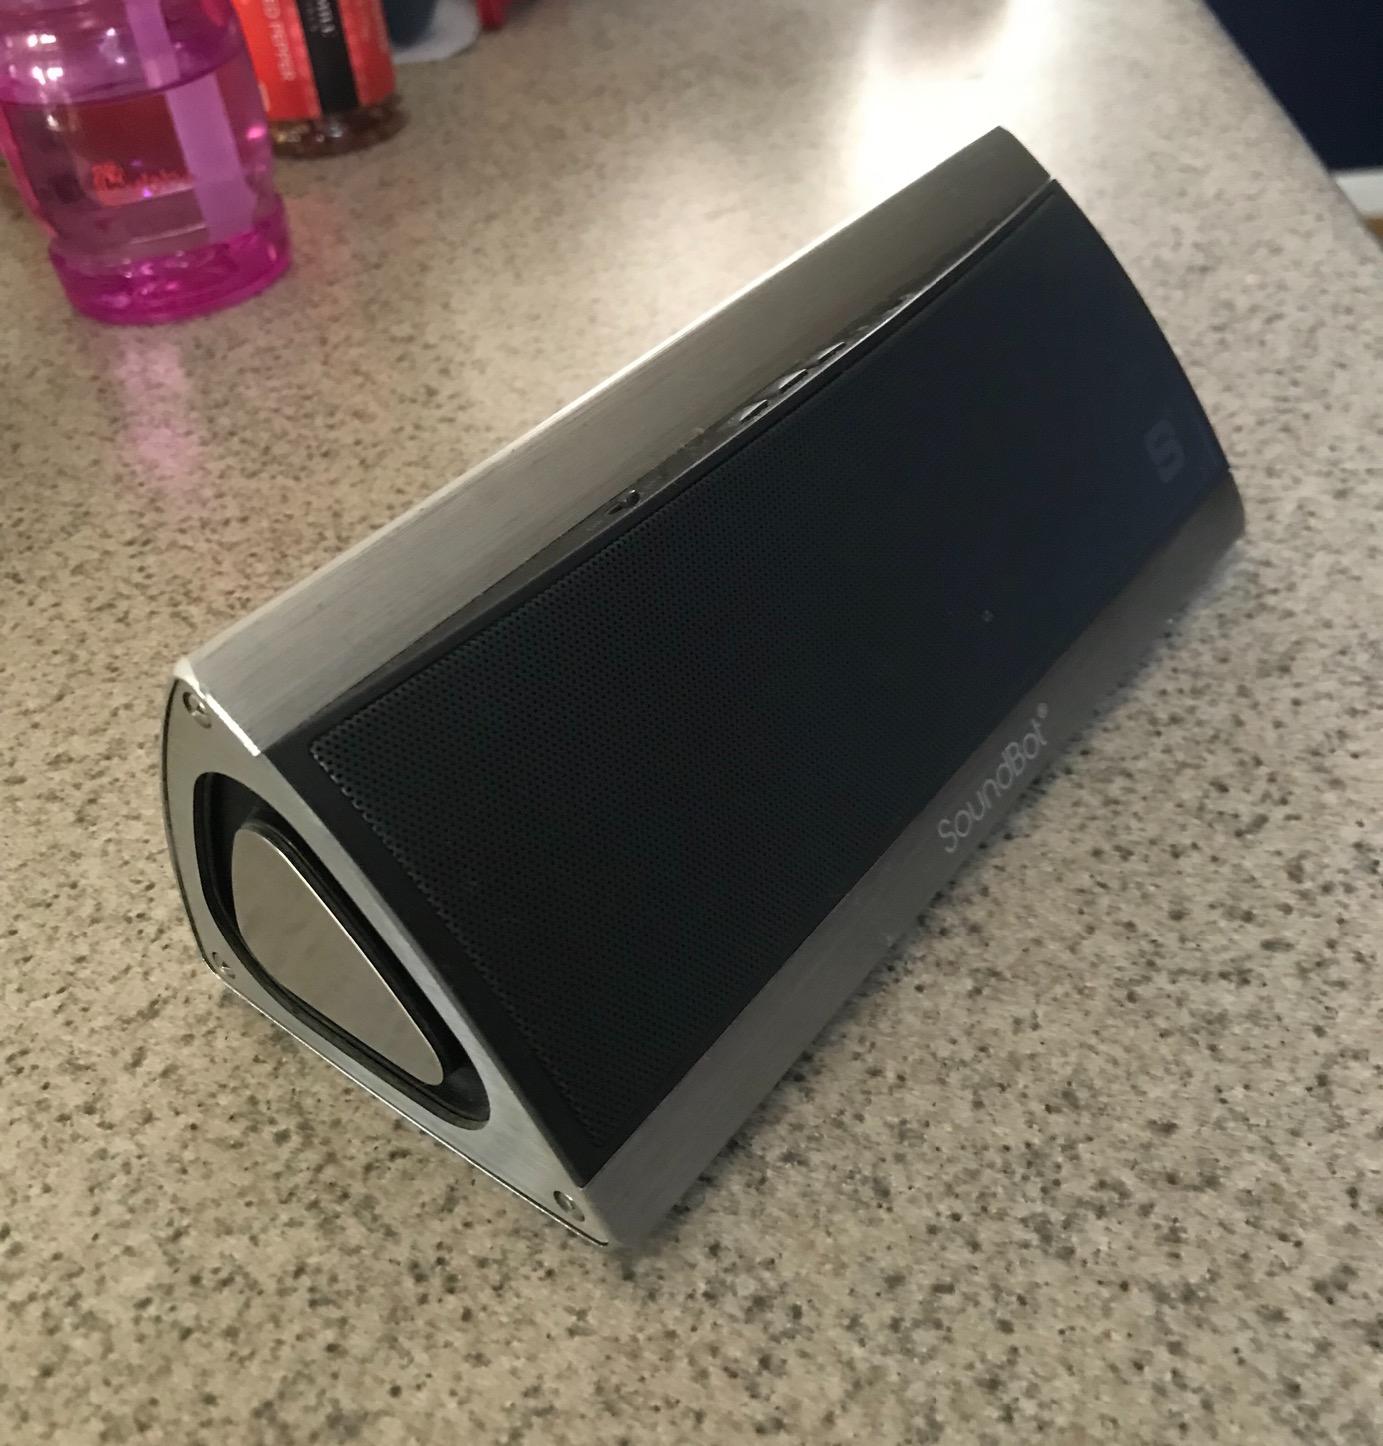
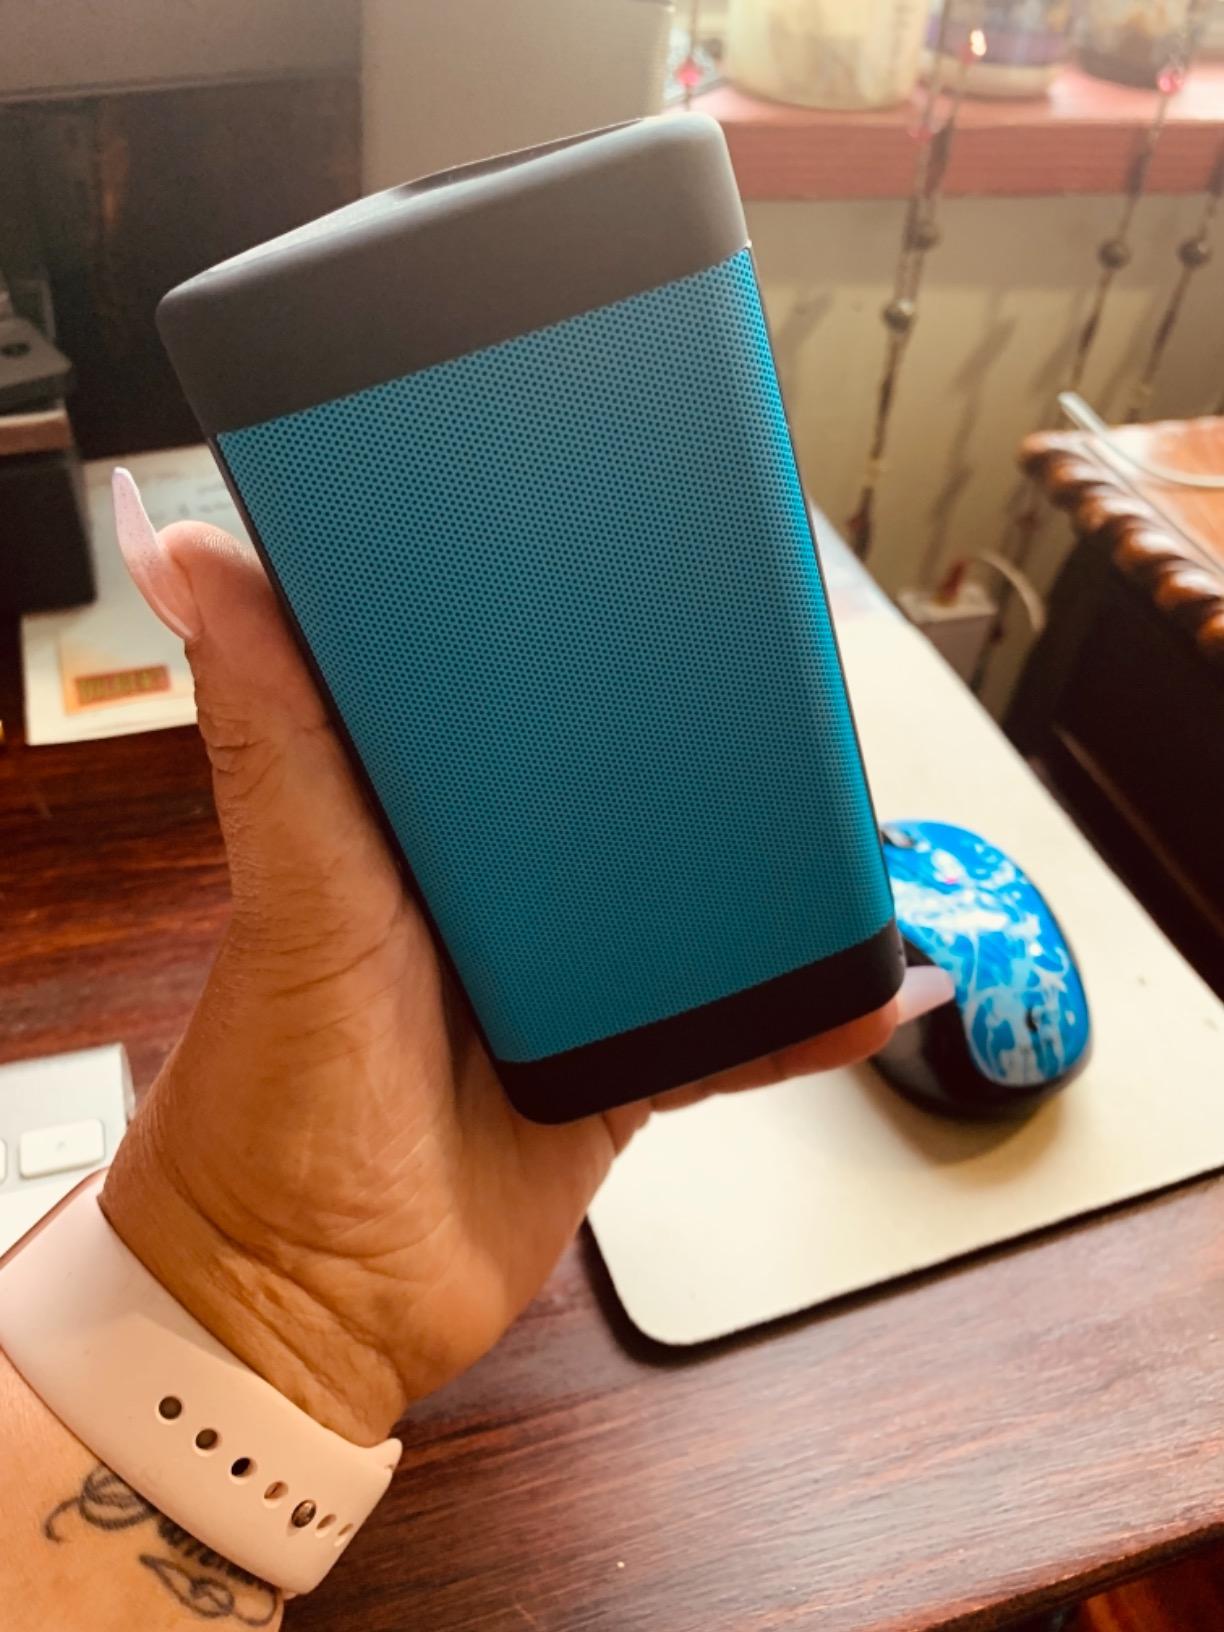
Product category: speaker
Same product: no